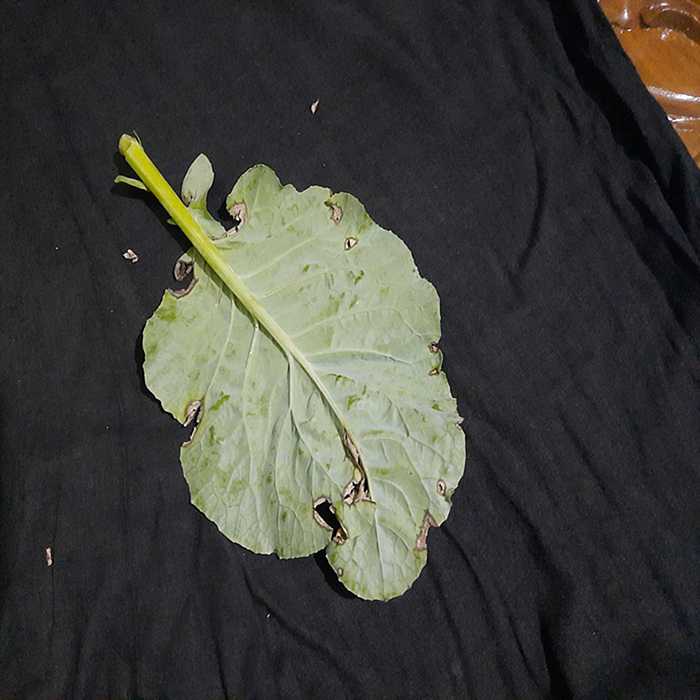
Plant: Cauliflower
Label: Downy mildew